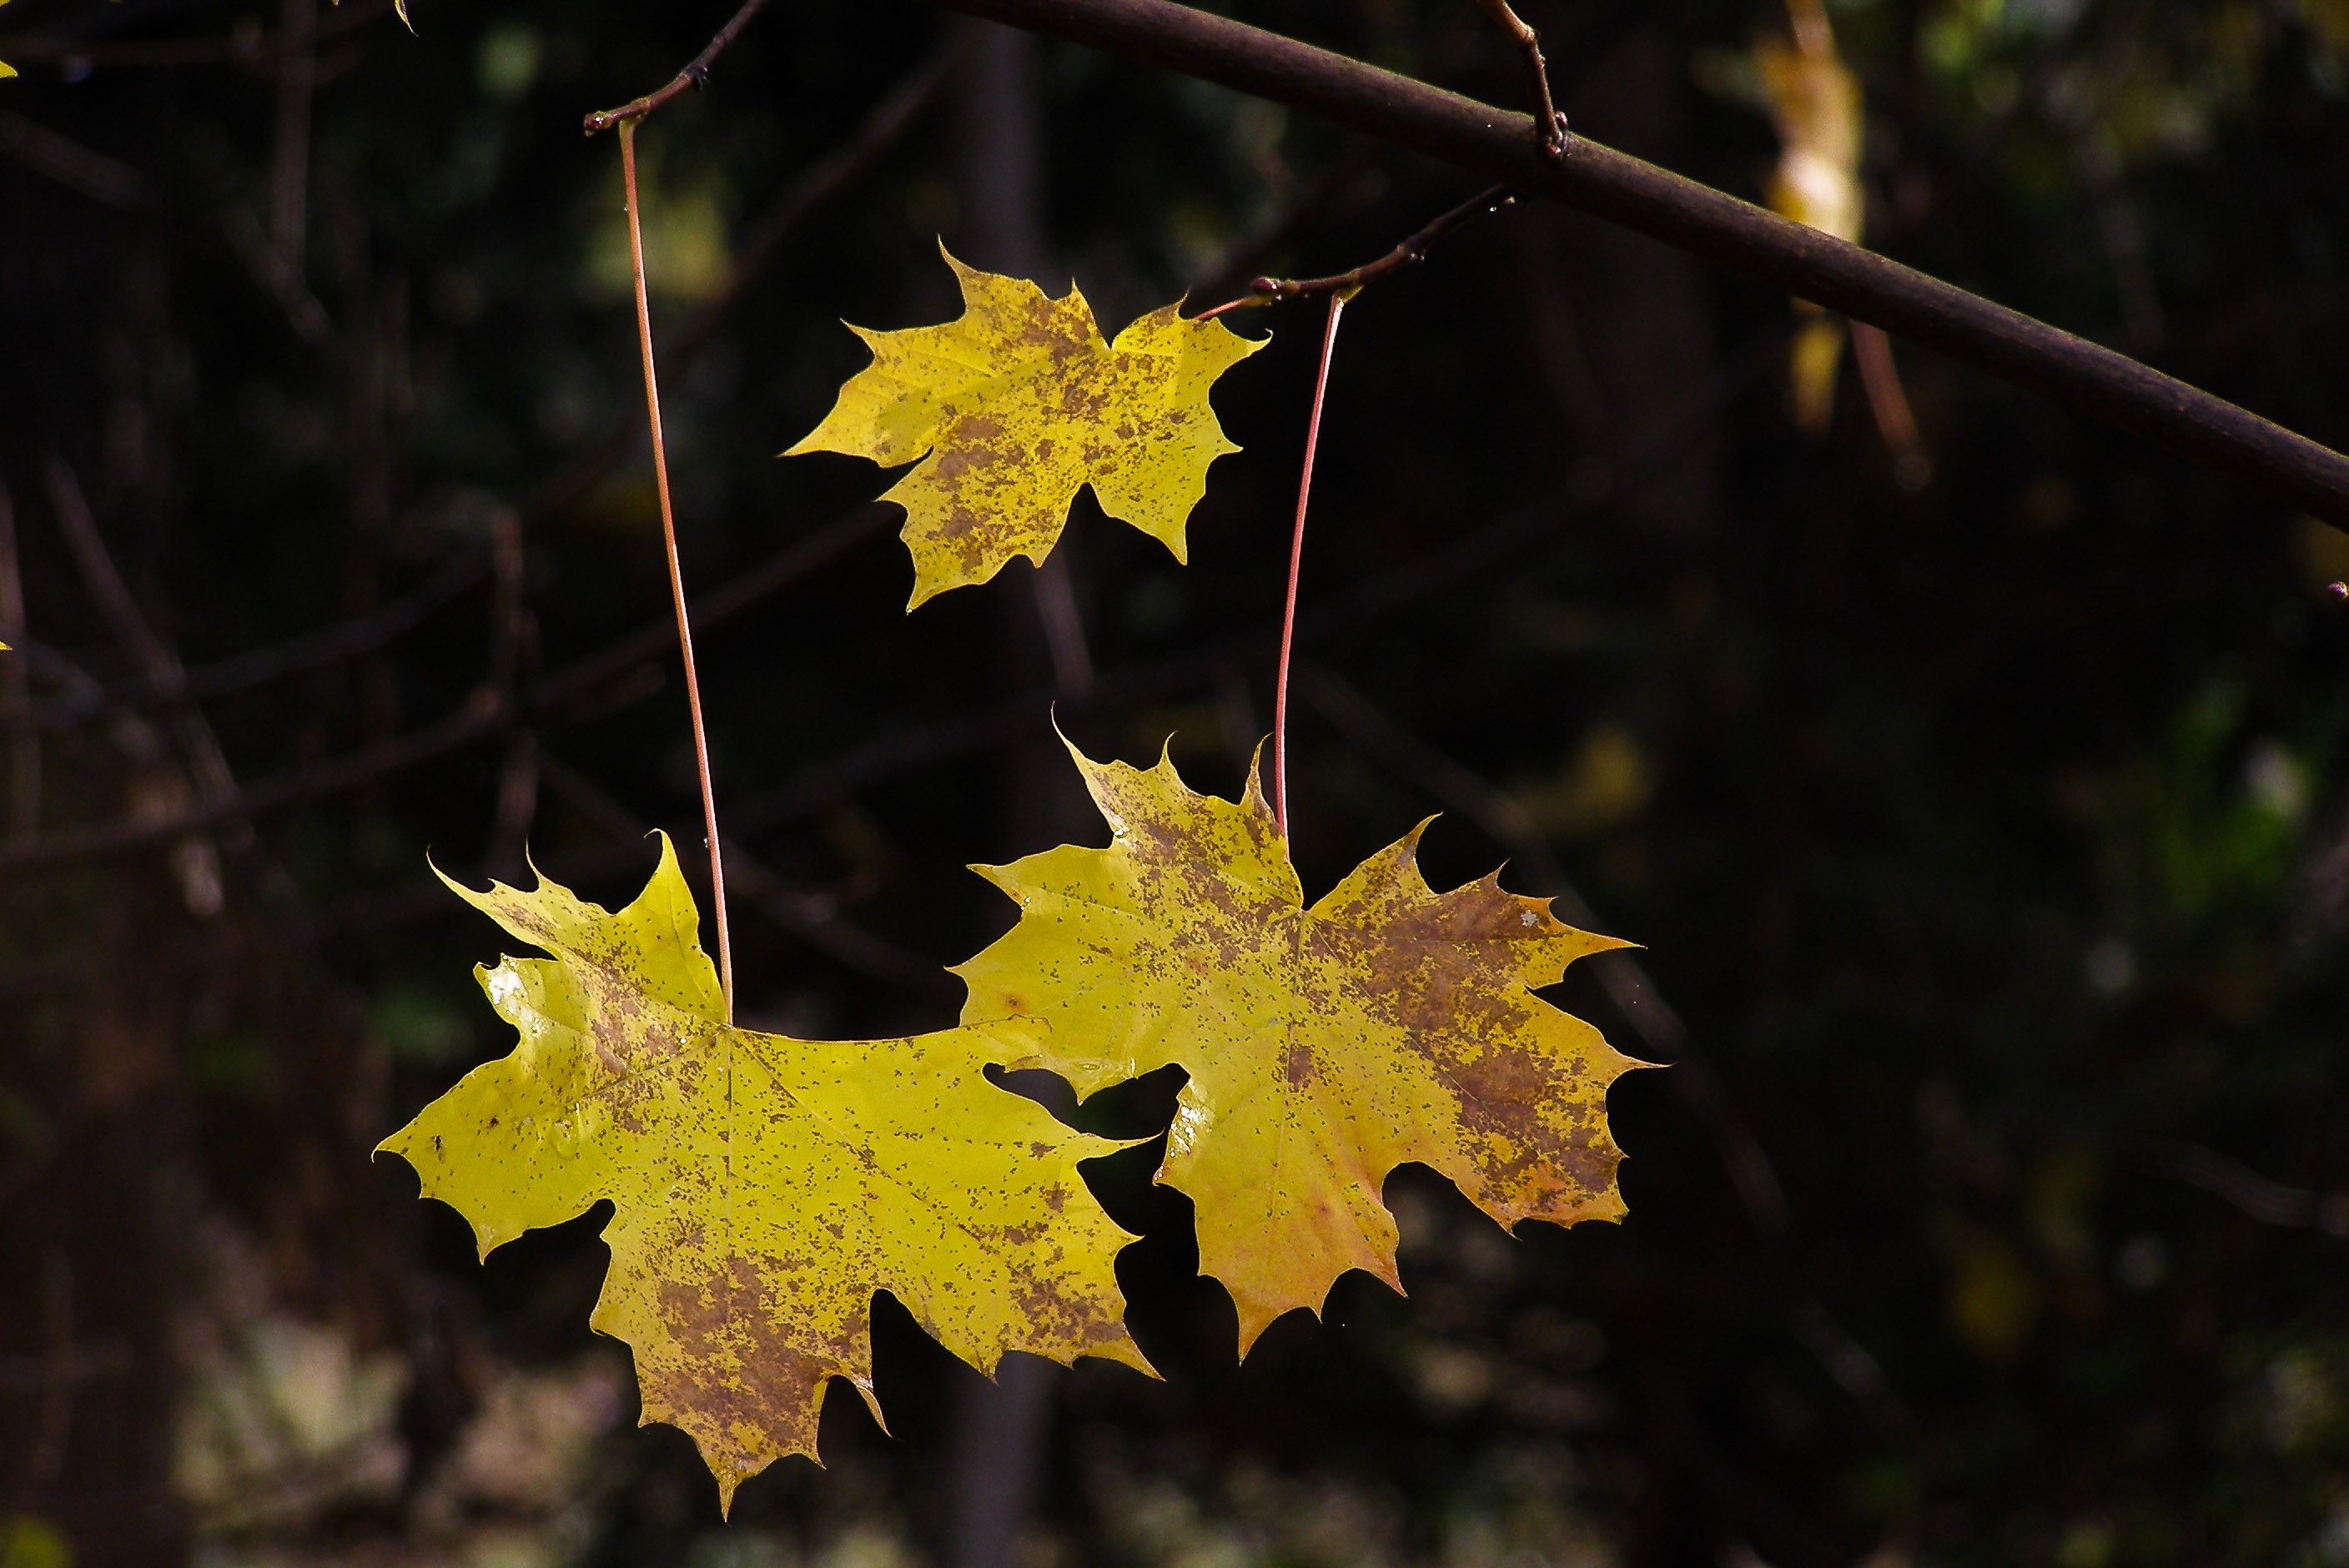
tree, nature, branch, plant, sunlight, leaf, flower, foliage, autumn, botany, yellow, flora, season, maple tree, maple leaf, deciduous, clone, macro photography, flowering plant, maidenhair tree, plant stem, woody plant, land plant